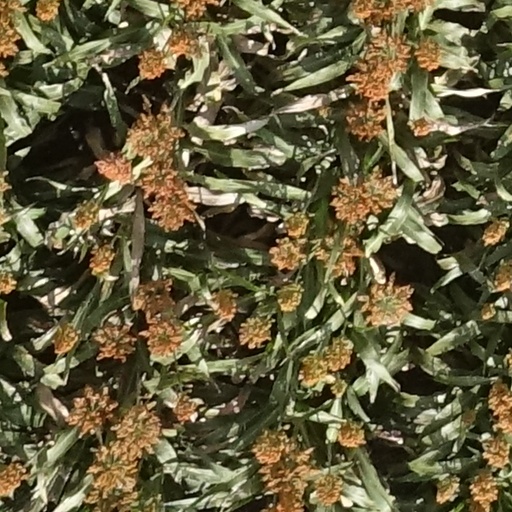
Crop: sorghum